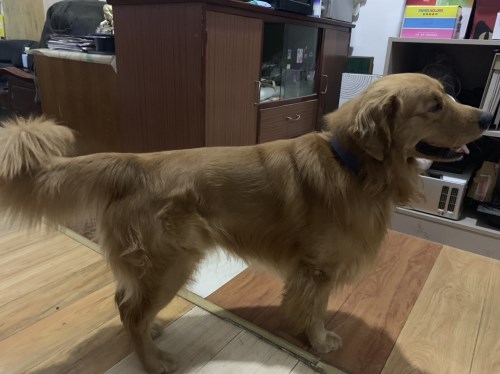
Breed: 5355-n000126-golden_retriever